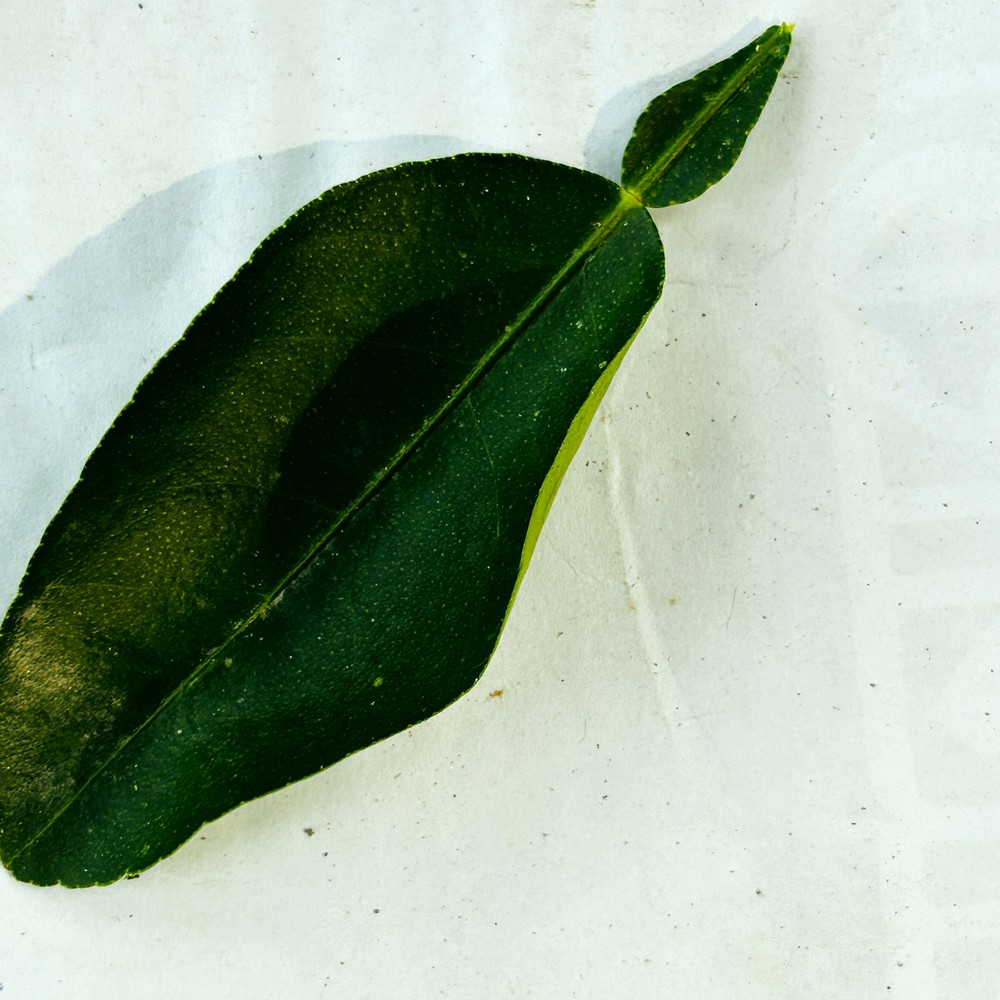
Label: Healthy Leaf